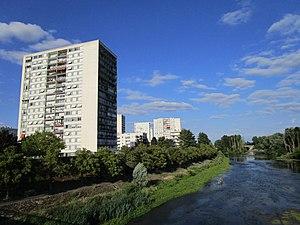
Le quartier des Rives du Cher de Tours, vu depuis le pont de Vendée, coté est.
Les Rives du Cher sont un quartier populaire français du sud de Tours, situé sur la rive droite du Cher. Il a été construit entre 1966 et 1973, peu après le quartier du Sanitas. Il compte près de 4 000 habitants répartis sur une zone restreinte de dix hectares. C'est un quartier de grands ensembles, qui comprend notamment les deux plus hautes tours de la ville. Son développement se déroule dans le contexte des Trente Glorieuses, durant lesquelles la ville de Tours fait face à une demande inédite de logements que les constructions plus centrales n'ont pas suffi à combler.